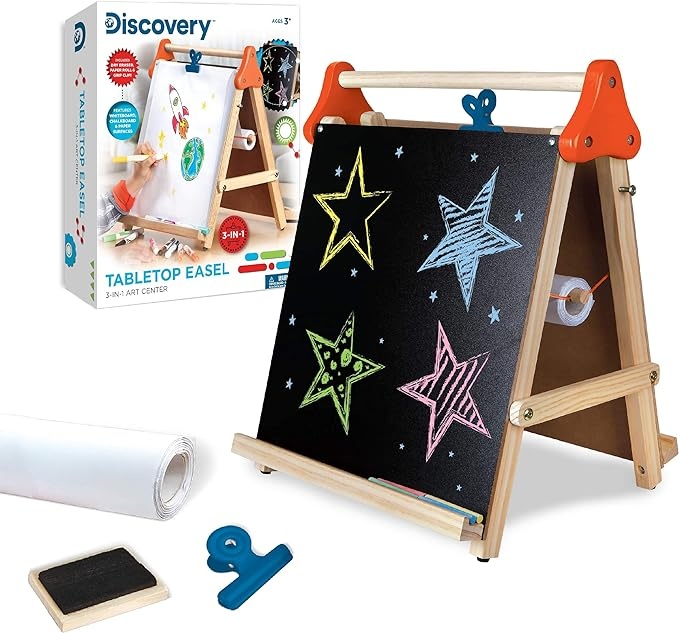
Discovery Kids 3-in-1 Tabletop Dry Erase Chalkboard Painting Art Easel, Includes Paper Roll and Oversized Clip, 17 x 15 Inch Wood Frame, Perfect for Children 3+ | Foldable/Portable for Countertop Play
Brand: Discovery Kids
About This KIDS TABLETOP EASEL: This double-sided tabletop easel features a whiteboard and black chalkboard surface and allows your child to make their mark with paints, chalks, dry erase markers, and much more. PLACE IT ANYWHERE: Kids are always on the go, so why not their art? The easel is crafted to be portable and lightweight for easy travel. When they’re ready to get to work, they can turn any surface to an art studio since the easel can be set up on a countertop or tabletop in a flash. GREAT FOR PRESCHOOL TEACHERS: Thanks to the easel’s flipchart display, teachers can use the double-sided construction to illustrate drawings, simple equations, and much more with ease. When it’s time for art lessons, the built-in paper roll holder can accommodate a 591-inch by 13-inch paper roll for added security and effortless function. EASY STORAGE: When your kid is done for the day, you won’t have to fuss about putting away a bulky easel. The 16x20 inch foldable frame is compact enough to be stored in the narrowest of spaces and can even be placed within the provided box for extra safekeeping. DURABLE and LONG LASTING: Surprise your son, daughter, niece, nephew or grandkid with a top-of-the-line easel that’s sure to please. The Discovery 3-in-1 Easel is designed with high quality solid wood for extra sturdiness: ensuring long-lasting creative fun.. Overview Color : White Product Dimensions : 5.12"D x 17.32"W x 20.08"H Material : Wood Brand : Discovery Kids Item Weight : 7.1 Pounds
Category: Toys & Games > Toys > Art & Drawing Toys > Easel & Art Desks